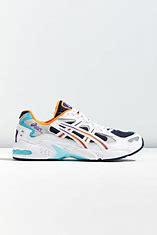
Brand: Asics
Model: Gel Kayano 5 OG